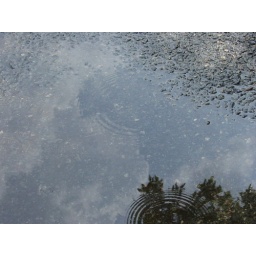
The end of the storm, bits of blue sky, white clouds and tree reflected in puddle